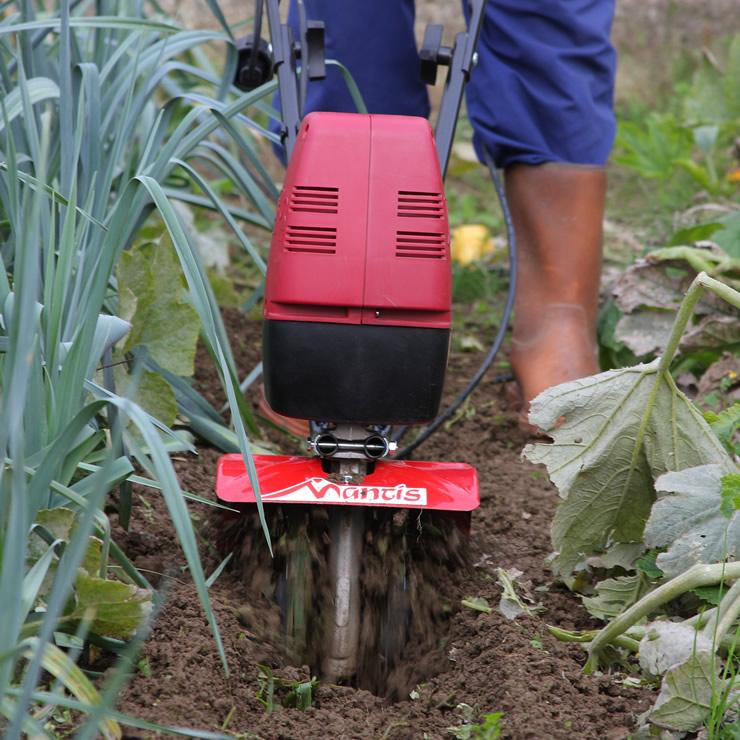
Mkulima akitumia mashine ndogo na ya kisasa, yakusukuma kwa mikono yenye rangi nyekundu; kulima na kuandaa bustani yake tayari kwa ajili ya kuotesha mazao mengine .